Bahía de Algeciras Campus

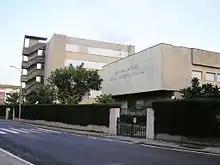
Polytechnic School of Algeciras

The Bahía de Algeciras Campus UCA is a branch of the University of Cádiz (UCA). Its facilities are located in Algeciras and La Linea de la Concepción, Spain.